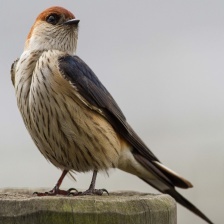
Species: STRIPPED SWALLOW
Scientific name: CECROPIS ABYSSINICA